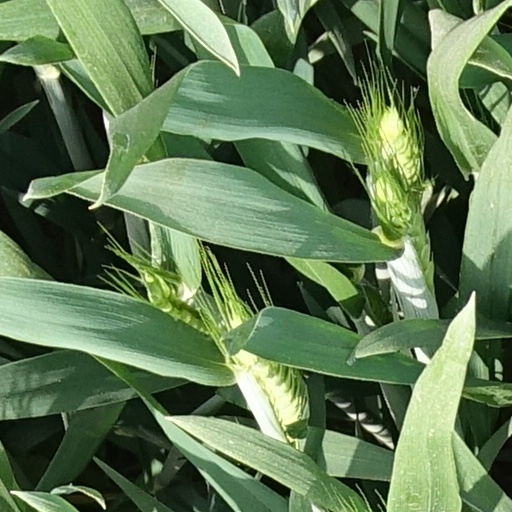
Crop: wheat